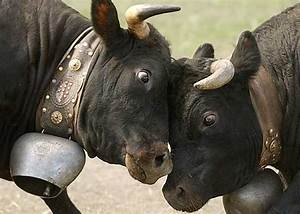
Label: mucca